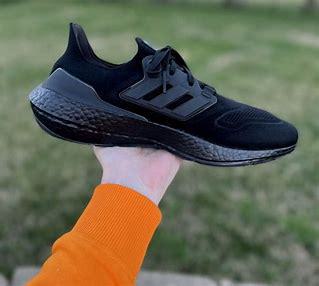
Brand: Adidas
Model: Ultraboost 22 Lauf